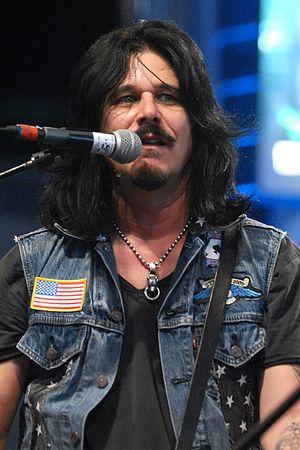
Gilby Clarke, né le 17 août 1962 à Cleveland dans l'Ohio, est un guitariste américain. Il est surtout connu pour avoir fait partie des Guns N' Roses et Kill for Thrills. Il a aussi une carrière solo depuis 1994. Avec Guns N' Roses il n'aura enregistré qu'un seul album, The Spaghetti Incident?. Il remplaça Izzy Stradlin qui avait quitté le groupe pendant le Use Your Illusion Tour, en novembre 1991. Il a aussi participé au projet solo de Slash en 1995, Slash's Snakepit. Depuis 2006, Gilby est le guitariste de Rock Star Supernova.